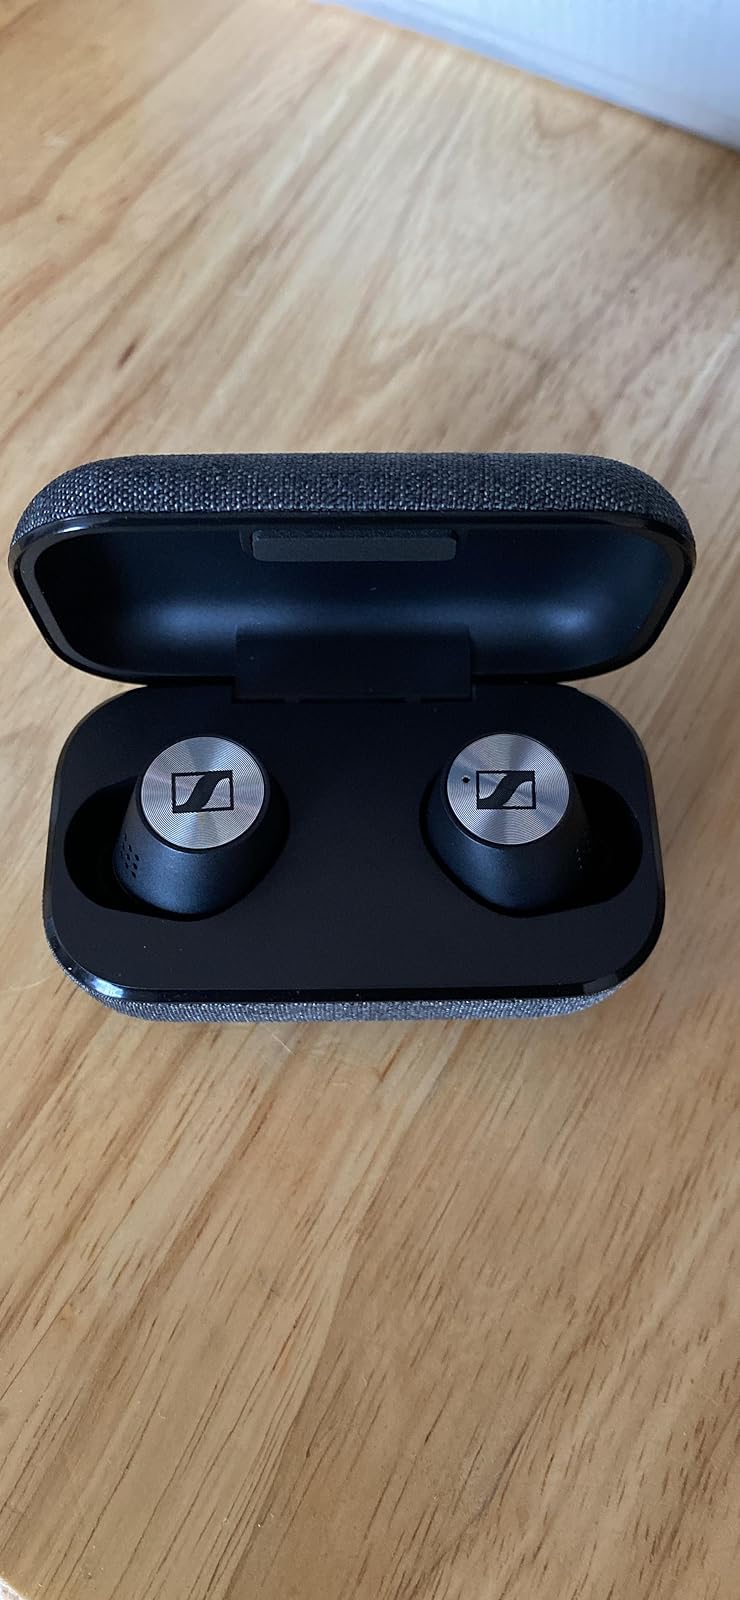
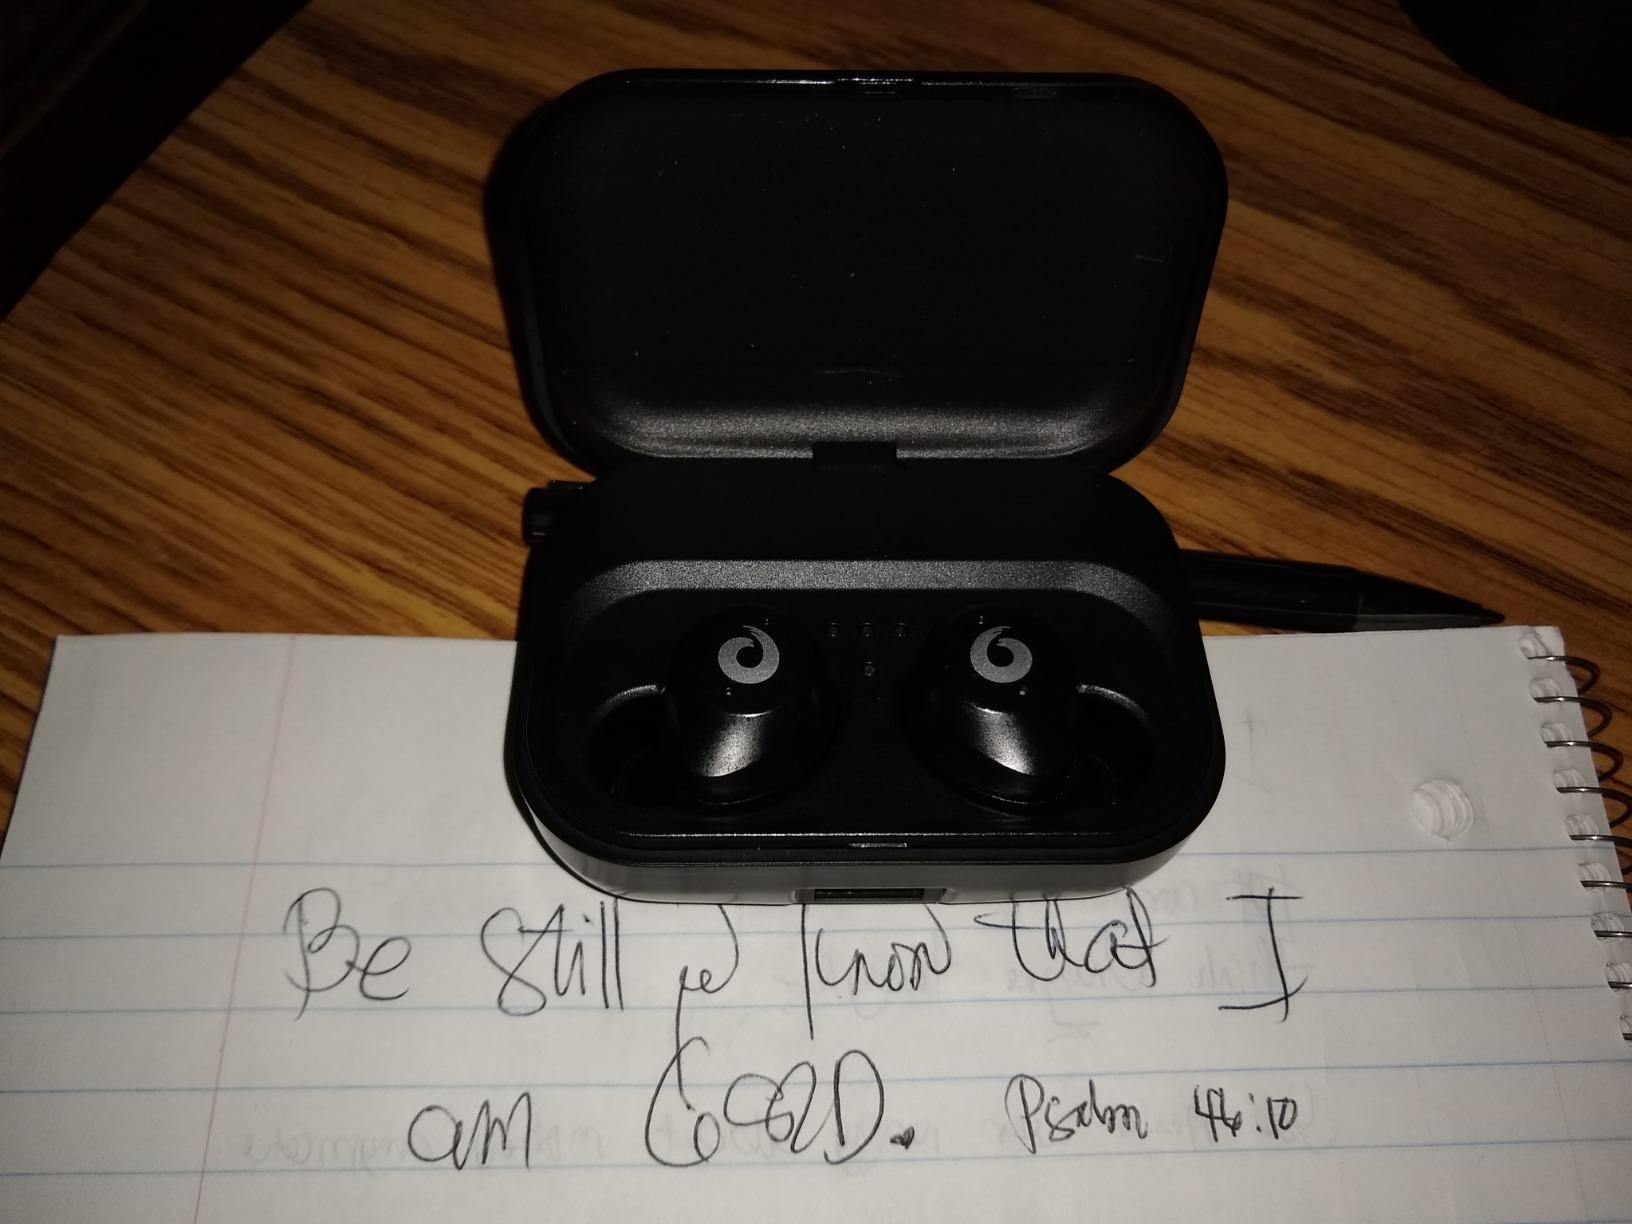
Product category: earbuds
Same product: no